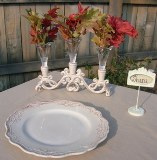
user: Given an image and a question. Answer the question in a short answer. Question: What kind of organic matter is shown in this picture? Short Answer:
assistant: plant